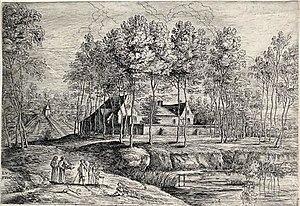
Couvent des capucins de Tervuren
Isabelle Claire Eugénie d'Autriche ou plus communément Isabelle d'Autriche ou Isabelle d'Espagne par son pays d'origine, est une duchesse de Bourgogne, archiduchesse d'Autriche et infante d'Espagne, née au palais de l'Escurial à Ségovie le 12 août 1566 et décédée à Bruxelles le 1ᵉʳ décembre 1633. Par décision de son père, le roi Philippe II d'Espagne, à l'occasion de son mariage tardif le 6 mai 1598, Isabelle reçoit à titre personnel en dot les « Flandres », qui comprennent administrativement les provinces méridionales des Pays-Bas ayant échappé à la scission des Provinces-Unies et de la Franche-Comté, qui ne lui seront définitivement acquises que si elle a un héritier mâle de son mariage avec son cousin Albert, archiduc d'Autriche et ancien cardinal. Par une cérémonie formelle, elle délègue le gouvernement à son époux. Celui-ci décédant en 1621 sans qu'un héritier ne soit né, les Flandres reviennent à la couronne d'Espagne, à savoir au roi Philippe IV, Philippe III décédant également en 1621.
Cet article présente la liste des couvents et des carmels en Belgique et présente à chaque fois, pour chaque édifice religieux classé par ordre alphabétique, sa localisation, la date et l'origine de sa fondation, son ordre religieux de rattachement, et la situation actuelle du couvent ou du carmel.
Liste des anciens couvents et prieurés de la Forêt de Soignes qui portent tous le nom d'un lieu-dit.
Le couvent des Capucins était un couvent catholique situé en forêt de Soignes, dans l'actuel bois des Capucins, à Tervuren. Il fut créé en 1626 à l'initiative de l'archiduchesse Isabelle et détruit en 1796.